2017 Manchester Gorton by-election

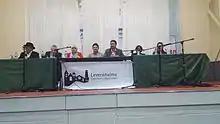
Levenshulme Community Association hustings

The candidates at the general election were the same, except for Sufi Khandoker and The Irrelevant Johnny Disco, who did not stand.